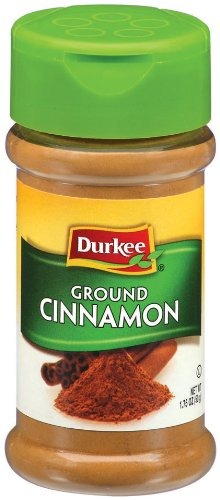
Item Name: Durkee Ground Cinnamon, 1.75 Ounce
Bullet Point 1: Ground cinnamon comes from the bark of selected cassia trees, native to Indonesia.
Bullet Point 2: Cinnamon adds aromatic flavor to both sweet and savory dishes.
Bullet Point 3: Durkee is committed to providing spices and seasonings with the highest levels of fresh flavor
Value: 1.75
Unit: Ounce

Price: 6.1